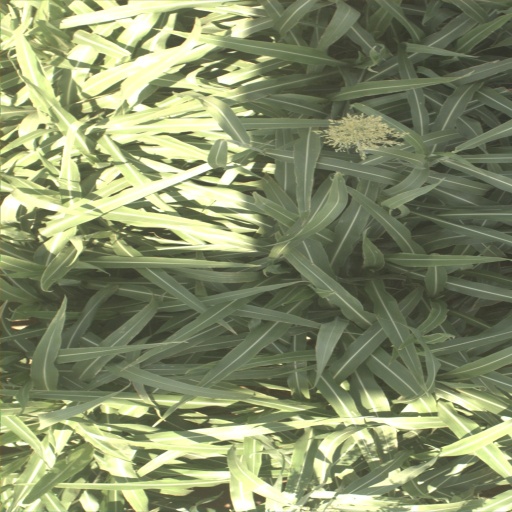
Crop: sorghum